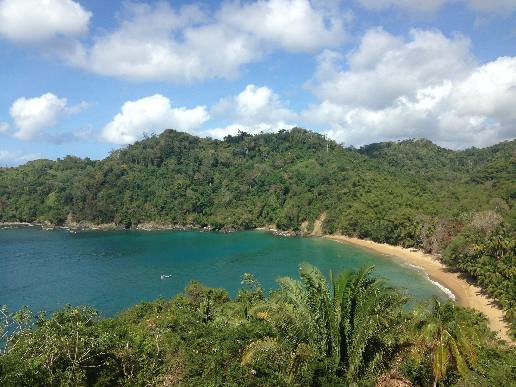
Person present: No